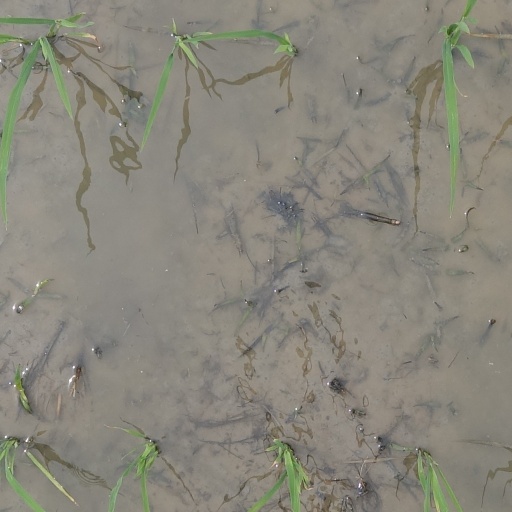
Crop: rice